Sanité Bélair

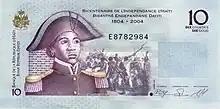
2004 Haitian banknote featuring Sanité Bélair,(artist: Richard Barbot)

Chased by Faustin Répussard's column of the French army, the Belairs took refuge in the Artibonite department. Répussard launched a surprise attack on Corail-Mirrault, and captured Sanité Bélair. Her husband turned himself over as well to avoid being separated from her. Both were sentenced to death, her spouse was to be executed by firing squad and she by decapitation because of her sex. As she watched Bélair's execution, she calmly asked him to die bravely, then went to her own execution, refusing to wear a blindfold. It is said that at her capture, when threatened with beheading, she successfully asserted the right to an honorable soldier's death by musketry, and standing before their muzzles cried "Viv libète! A ba esclavaj!" ("Long live freedom! Down with slavery!"). She refused to be blindfolded, and the executioner was unable to get her to bend her back and place her head on the block, the officer commanding the detachment was obliged to have her shot.